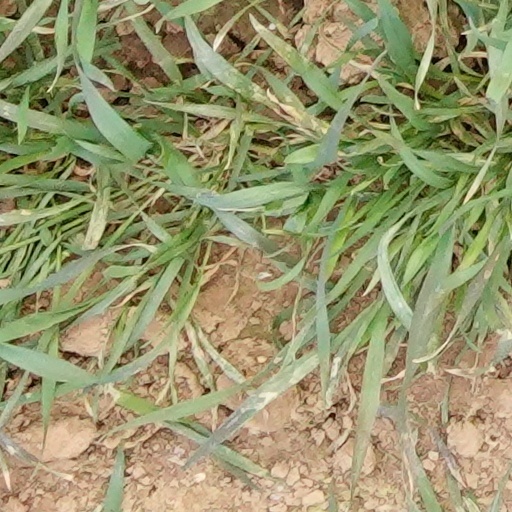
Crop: wheat